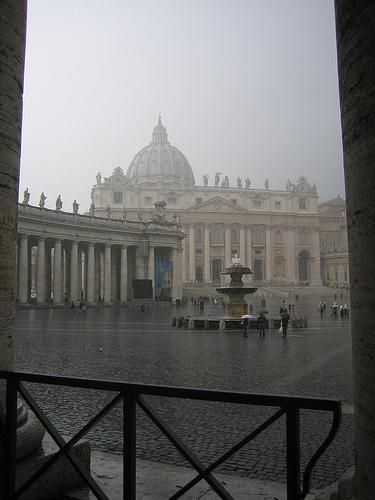
Weather: rain or strom